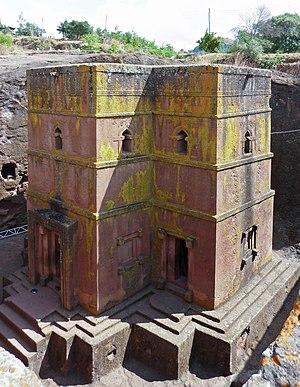
Bete Giyorgis, Lalibela, Éthiopie
Le christianisme en Afrique eut une grande influence dans les premiers siècles de notre ère.
Encyclopaedia Aethiopica est une encyclopédie de base, pour les études sur l'Éthiopie, l'Érythrée, Djibouti, une grande partie du Soudan et de la Somalie. L'Encyclopaedia Aethiopica donne accès à des informations dans toutes les disciplines dont l'histoire, la géographie, les langues et les littératures, l'anthropologie, l'archéologie, l'ethnologie, l'art, la musique, la religion et la culture.